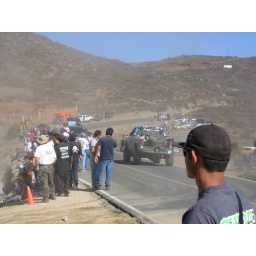
I think that's chuck in the tan hat and white shirt standing at the inside corner of this turn